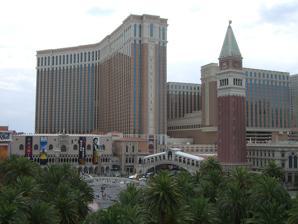
Building: The Venetian Las Vegas
Country: United States of America
Year built: 1999
Casino hotel in Nevada, United States The Venetian Las Vegas Show map of Las Vegas Strip Show map of Nevada Location Paradise, Nevada , U.S. Address 3355 South Las Vegas Boulevard Opening date May 4, 1999 ; 25 years ago ( 1999-05-04 ) Theme Venice , Italy No. of rooms 3,036 (1999) 4,049 (2003) ~7,100 (including The Palazzo ) Total gaming space 120,000 sq ft (11,000 m 2 ) Permanent shows Blue Man Group (2005–2012) Phantom: The Las Vegas Spectacular (2006–2012) Rock of Ages (2012–2016) Human Nature (2013–2020) Signature attractions Grand Canal Shoppes Venetian Expo Notable restaurants Bouchon Tao Asian Bistro Yardbird Southern Table & Bar Casino type Land-based Owner Vici Properties Operating license holder Apollo Global Management Architect Stubbins Associates Wimberly Allison Tong & Goo Renovated in 2003, 2015 Coordinates 36°07′17″N 115°10′08″W / 36.12139°N 115.16889°W / 36.12139; -115.16889 Website venetian .com The Venetian Las Vegas is a luxury hotel and casino resort located on the Las Vegas Strip in Paradise, Nevada , United States . It is owned by Vici Properties and operated by Apollo Global Management . It was developed by businessman Sheldon Adelson through his company, Las Vegas Sands . The Venetian was built on the former site of the Sands Hotel and Casino , which was closed and demolished in 1996. Construction on the Venetian began in April 1997, and the resort opened on May 4, 1999. Some amenities had yet to be finished, with construction continuing until the end of the year. Subcontractors later filed mechanic's liens against the resort for unpaid work, leading to lengthy litigation. The Venetian also feuded with the Culinary Workers Union regarding Adelson's decision to open the property as a non-union resort. The Venetian was designed by Stubbins Associates and Wimberly Allison Tong & Goo . The resort is themed after Venice and has replicas of numerous landmarks from the city, including a canal with gondola rides. The Venetian includes a 120,000 sq ft (11,000 m 2 ) casino and opened with 3,036 suites in a 35-story tower. A 12-story tower, the Venezia, was completed in 2003, bringing the room count to 4,049. The Palazzo , a sister property with its own hotel and casino, opened north of the Venetian in 2007. If considered as a single property, the Venetian-Palazzo complex ranks as the second-largest hotel in the world, with approximately 7,100 rooms. The Venetian was built to accommodate convention-goers in particular, as Adelson felt that this demographic was underserved in Las Vegas. The resort includes its own meeting space, as well as the adjoining Venetian Expo . The property also includes the Grand Canal Shoppes , and was home to the Guggenheim Hermitage Museum from 2001 to 2008. The Venetian has several performance venues, which have hosted entertainment such as the Blue Man Group (2005–2012), Phantom: The Las Vegas Spectacular (2006–2012), and Human Nature (2013–2020). A sphere-shaped venue and arena, known as simply Sphere , opened in September 2023. By the end of 2020, Las Vegas Sands sought to focus on its Macau properties, which include The Venetian Macao . In February 2022, Apollo Global Management acquired the operations of the Venetian, Palazzo, and Venetian Expo for $2.25 billion, while Vici Properties purchased the land beneath the facilities for $4 billion. The Venetian and Palazzo approved labor contracts with the Culinary Workers Union in 2024, making them the last resort properties on the Strip to unionize. History Background and construction The Venetian was built on land previously occupied by the Sands Hotel and Casino , which opened in 1952. Las Vegas Sands , a company founded by businessman Sheldon Adelson , purchased the Sands resort in 1989. Adelson eventually devised plans to replace the aging resort, which he felt was no longer competitive with newer properties. The Sands closed in June 1996, and was demolished five months later to make way for the Venetian. Construction began on April 14, 1997, with a low-key groundbreaking ceremony. Lehrer McGovern Bovis served as the general contractor . Work began without the issuance of final permits, a strategy used by several previous resorts on the Strip. The Venetian's foundation was poured two months after groundbreaking, followed by the construction of three stories. Further work could not begin until the approval of a traffic study. An extranet was used during construction to keep the project on schedule. It contained 4,500 items, including photos, illustrations, legal documents, and budgets. Project team members, based in various locations, could access the items via the extranet, increasing efficiency. A key demographic would be convention-goers, whom Adelson considered underserved in Las Vegas. At the end of 1997, the project acquired $523 million in funding through the sale of bonds . The final cost was $1.5 billion. Financial analysts were skeptical about whether the resort would be finished, while gambling executives questioned Adelson's decision to focus on business travelers and conventions. Up to that time, gambling had been the most significant revenue generator in Las Vegas. The Venetian was expected to employ more than 4,000 people, and it saw more than 100,000 applications. Safety at the construction site was questioned after several incidents, including a worker death in January 1998, which occurred as the result of a fall. At the end of the year, another worker was crushed and killed by an 8,000-pound facade, which fell 32 stories while being lifted by a crane. In February 1999, a trio of workers had to be rescued from the hotel tower's exterior after a cable for their scaffolding became tangled by high winds, stranding the workers 22 stories above ground. In March 1999, a natural gas leak occurred on-site after workers accidentally struck a line, closing one block of the Strip for two hours. The following day, an electrician died after falling more than 30 feet through an open hole, marking the third death since the start of construction. Bovis had previously been fined $9,300 for safety violations which included a lack of fall protection near holes. Opening The opening was initially scheduled for April 21, 1999. Adelson had wanted it to open a week earlier to accommodate convention-goers who were booked at the hotel. However, both opening dates were delayed due to ongoing construction work, as well as building inspections by the county. As a result, 900 convention guests had to be transferred to other hotels. A soft opening was eventually scheduled for May 3, 1999. A private opening ceremony was held that morning and attended by thousands of VIP guests, including actress Sophia Loren and more than 500 journalists from around the world. County inspections delayed the public opening until 12:45 a.m. the following day. It was one of three new resorts to open on the Strip in 1999, along with Mandalay Bay and Paris Las Vegas . Because construction was still ongoing, the resort opened without all of its amenities, including a retail mall and some restaurants. Much of the hotel tower was also unavailable initially, due to the inspection work. Because of this, many guests were sent to other resorts. Hotel inspections continued for several days after the opening, with only the first six floors and 320 rooms approved to operate. Construction continued after the opening, and concluded in December 1999. The resort did not receive a permanent certificate of occupancy until June 2001. Construction litigation Shortly after the opening, numerous subcontractors alleged that they were owed money for work performed on the Venetian. More than $230 million in mechanic's liens were filed, including $145 million from Lehrer McGovern Bovis, which also filed a fraud lawsuit against the resort. The Venetian stated that it was not responsible for covering subcontractor costs, according to its contract with Bovis. The resort also said that, despite Adelson's request, Bovis had failed to acquire mechanics-lien waivers when hiring subcontractors. According to Bovis, the Venetian had made more than 400 design changes during the final eight months of construction, while denying requests for construction extensions. In July 1999, the resort filed a $50 million federal lawsuit against Bovis over the liens, as well as breach of contract . The resort claimed that its reputation had been damaged by the scattered opening of its amenities. Bovis filed its $145 million lien the following month. Both sides subsequently agreed to try resolving the dispute out of court. However, this did not pan out. A civil jury trial eventually began in August 2002, lasting 10 months. It was the longest-running civil jury trial and the largest construction lien case in Nevada history. The trial concluded in June 2003, when jurors found both the Venetian and Bovis in breach of contract. For incomplete and defective construction work, Bovis had to pay $2.3 million in damages to the resort, which was also ordered to pay $44.2 million to Bovis. Las Vegas Sands appealed the decision, and eventually reached an agreement with Bovis in 2005. Subsequent years By 2002, Condé Nast Traveler had named the Venetian as one of North America's top 20 hotels. It had also received Four Diamond and Four Star ratings from American Automobile Association and Mobil Travel Guide respectively. As of 2004, the Venetian was among the most profitable resorts in Las Vegas, second to the Bellagio . A Chinese counterpart, The Venetian Macao , opened in Macau in 2007. That year, the Las Vegas location also added a sister property, The Palazzo . In 2020, readers of USA Today ranked the Venetian and Palazzo among the 10 best casinos in Las Vegas. In 2004, the Venetian agreed to pay a $1 million penalty to settle a 12-count Gaming Control Board complaint. One of the complaints alleged the resort had held a drawing for a Mercedes-Benz that was rigged to be won by a high roller who had lost a large amount in the casino. The executives involved were fired. On the morning of October 10, 2012, a man entered a closed gaming area and acquired $1.6 million in casino chips from a locked box that he broke open. He left the resort unnoticed, and the theft was not discovered until the following morning. He was arrested later in the month, with authorities recovering $396,000 in chips. In 2013, Las Vegas Sands reached a non-prosecution agreement with the U.S. Department of Justice , following a two-year investigation into money laundering at the Venetian. Zhenli Ye Gon , a businessman and high-stakes gambler suspected of drug trafficking, had made numerous large deposits at the casino in 2006 and 2007. Las Vegas Sands acknowledged that it failed to take the matter seriously, and agreed to pay $47.4 million to the Department of Justice. Like other casinos in Nevada, the Venetian closed indefinitely in March 2020 in response to the COVID-19 pandemic and its effects on the state . The following month, the resort announced plans to incorporate emergency medical personnel and automatic camera-based body temperature scans into its eventual reopening, which occurred on June 4, 2020. By the end of 2020, Las Vegas Sands wanted to focus on its operations in Macau, as Asia was expected to recover from the pandemic's impact at a faster rate. The company was in early discussions to sell the Venetian, the Palazzo, and the adjoining Sands Expo . Adelson died in January 2021, and Las Vegas Sands announced two months later that it would sell the three Las Vegas facilities for $6.25 billion. Through the deal, Vici Properties bought the land under the facilities for $4 billion, and Apollo Global Management acquired the operations for $2.25 billion as part of a triple net lease agreement with Vici. The sale was finalized in February 2022. Union history Background Before the start of construction, Adelson indicated that the Venetian would be a non-union resort, unlike the Sands. This prompted criticism from the Culinary Workers Union , which represents the majority of Strip resort workers. The union wanted Adelson to rehire Sands workers without going through the application process. In March 1997, the union urged Clark County Commissioners to reject the Venetian project, citing traffic concerns if it should be built. Later that year, the union held protests in front of a Venetian preview center, which resulted in a restraining order that limited the level of noise allowed during the protests. Resort executives said the property would offer a wages and benefits package matching or exceeding those offered by the union. Adelson outsourced key elements of the resort to third parties, including restaurant and retail operations. He said it would be up to employees to decide on unionization, stating that the Culinary's actions were an "attempt to intimidate employers like me into signing contracts for workers I haven't hired yet, to stop me from trying to give my future employees a chance to choose whether they want union representation, and stop me from attracting like-minded, brand-name restaurateurs who want to give their employees that same freedom to choose". The union sought assurance that the Venetian would take a neutral stance during eventual union elections. Ultimately, the resort never unionized under Las Vegas Sands' ownership. 1999 protests and aftermath A traffic study had determined that the public sidewalk in front of the future Venetian had to be removed, allowing for a widening of Las Vegas Boulevard . In an agreement with the county, the resort built a sidewalk on its own property with the condition that it be accessible by the public. More than 1,000 Culinary members picketed on the sidewalk in front of the resort on March 1, 1999, two months prior to its opening. Resort officials accused them of trespassing and warned of arrests, although the district attorney determined the sidewalks to be public property. Georgia congressman John Lewis spoke at the rally and also attempted to meet with Adelson, who turned down the offer because Lewis wanted to include union representatives. Although the protest had a permit to proceed, the Venetian contacted the Las Vegas Metropolitan Police Department (LVMPD) to intervene, despite the latter stating that it would not do so. The Venetian used loudspeakers to warn union members against protesting in front of the resort, and one Venetian security guard performed a citizen's arrest on a union member. Several days after the protest, the resort filed a federal lawsuit against the union, the county, the district attorney, and the LVMPD. The resort stated that the protest took place on a private walkway separate from the sidewalk, and it sought a court order declaring the former as private property. The union responded: "We've been through this before, and we'll be through it again. We've battled this guy before, and we'll battle him as long as it takes. We're never going away. It's a long way from over". A judge denied the Venetian's request for a restraining order, and thousands of Culinary members protested at the resort's grand opening. However, most tourists were reportedly unaware or uninterested in the union battle, proceeding to visit the property. The Venetian accused the union of trespassing and unlawful picketing, and filed suit to prevent such activity in the future. A district court ruled later in 1999 that the resort's sidewalks constitute a public forum where individuals can exercise their First Amendment rights. The decision was appealed but upheld in 2001. After the district court ruling, the union filed a complaint with the National Labor Relations Board (NLRB) in regard to the sidewalk dispute. The agency eventually determined that the resort violated the National Labor Relations Act (NLRA). The Venetian appealed, but eventually lost the case when it went to the U.S. Supreme Court , which declined to hear it in 2008. However, a year later, the NLRB did withdraw its finding that the Venetian violated the NLRA when it contacted police. 2020s: Apollo union neutrality After Apollo's purchase was announced in 2021, the Culinary union questioned the company's prior management of Caesars Entertainment , which included a workforce cut of more than 20,000 over a 10-year period. Upon taking ownership in 2022, Apollo expressed no opposition to unionization. In 2023, a card check neutrality agreement was reached between Apollo and the Culinary union, the Bartenders Union Local 165 and the International Union of Operating Engineers Local 501, and with Teamsters Local 986 for joint negotiations. Under the deal, employees would determine whether to unionize while Apollo management refrains from taking a position on the matter. On September 19, 2024, the Venetian and Palazzo approved a Culinary Workers Union labor contract, making them the last resort properties on the Strip to unionize. Design Recreation of St Mark's Campanile at the Venetian The Venetian is themed after Venice during the 1400s and 1500s, and it features numerous landmarks from the city. Initially, Adelson did not plan for the resort to have a theme. His second wife, Miriam , eventually suggested theming the resort after Venice, where they had honeymooned in 1991. Two architectural firms worked on the project: Stubbins Associates , and Wimberly Allison Tong & Goo . Many of the resort's landmarks and statues were created by Treadway Industries. The design project included 250 artists and sculptors. For historical authenticity, the resort hired two Venice historians, while Treadway sent a team there to photograph the city. Venice mayor Massimo Cacciari was critical of the design, calling it a "mega-galactic example of kitsch" and comparing the resort with a "street walker". Outdoor canal The exterior entrance along the Las Vegas Strip is modeled on the Doge's Palace and includes a recreation of the Rialto Bridge . It also features a 315-foot-high replica of St Mark's Campanile , topped by a statue depicting Gabriel . A revolving restaurant or lounge had been considered for the top of the tower, but it was deemed too small, measuring only 40 square feet. The Grand Canal Shoppes occupy an indoor plaza with a recreation of St. Mark's Square and features a sky-painted ceiling. Another area of the resort features 21 faux Renaissance-era paintings that were framed and attached to the ceiling. The Venetian includes a replica of Venice's Grand Canal that goes through the resort's interior and exterior. Gondolas travel throughout the canal, and visitors can ride on them for a fee. In 2013, the indoor canals were drained for a month-long renovation, the first since the resort opened. At the time, the gondolas attracted 500,000 riders per year. Features Casino and hotel Venetian casino floor, 2014 The Venetian includes a 120,000 sq ft (11,000 m 2 ) casino. Due to lack of demand, the resort's poker room closed in 2000, with plans to expand the race and sports book . Amid a resurgence in poker popularity, the resort added a new $2.6 million poker room in 2006, featuring 39 tables. At 11,000 sq ft (1,000 m 2 ), it was the third largest poker room on the Strip. The resort eventually replaced it with the larger Sands Poker Room, which debuted in 2012. It was the largest on the Strip, measuring 14,000 sq ft (1,300 m 2 ). A new space of equal size, named The Poker Room, opened in 2024. In 2001, the Venetian announced changes aimed at accommodating high rollers . This would include expansion of the baccarat pit, modifications to 18 suites, and the addition of semi-private gaming and dining areas. In 2005, the Venetian opened the Paiza Club, a high-rise private gaming area catering to Asian high rollers. Las Vegas Sands had opened the Sands Macao in China a year earlier, building up a new customer base in Asia. In 2006, Nevada became the first state to approve mobile gambling , and the Venetian reached a deal with Cantor Gaming to provide such a service at the resort. The mobile gaming devices, developed and operated by Cantor, offered games such as blackjack and video poker. They were usable in public areas of the resort such as restaurants and the pool area. The Venetian introduced the devices in 2008, becoming the first Las Vegas resort to offer them. Cantor took over the Venetian's sports book operations in 2011, and spent $30 million to renovate the facility, which measured 10,000 sq ft (930 m 2 ). A high-limit slot salon opened in 2013, featuring 118 machines and butler service. The Venetian and Venezia towers The Venetian opened with 3,036 suites. The original hotel tower is 35 stories and 480 feet in height. Plans were evaluated in 2000 for a second tower, to be built atop the resort's 10-story parking garage. Construction eventually began in July 2002. The 12-story Venezia tower opened in June 2003 and added 1,013 rooms, for a total of 4,049. The 50-story Palazzo , directly north of the Venetian, includes more than 3,000 rooms. When considered as a single property, the Venetian-Palazzo complex ranked as the world's largest hotel , with approximately 7,100 rooms. It lost this title to the First World Hotel in 2015. The complex has a total of 225,000 sq ft (20,900 m 2 ) in gaming space. In 2010, the Venetian and Palazzo partnered with InterContinental Hotels Group through a 10-year deal. The Venetian rooms were renovated in 2015. Two years later, the Venetian became the first Las Vegas resort to allow hotel bookings through Facebook Messenger . Clubs and lounges Tao club entrance and interior A nightclub, C2K, opened in late 1999 and was leased out to a third-party operator. The Venetian closed the club in August 2000, alleging rampant drug use and sexual activities. The closure came a month after a woman died at the club of an ecstasy overdose. It reopened two months later, under new management. In its early years, the Venetian included a club known as the Venus Lounge. In 2005, Vivid Entertainment leased the space and opened it as Vivid, a 7,000 sq ft (650 m 2 ) nightclub. Vivid closed in 2006, and sat vacant until the 2009 opening of Smokin' Hot Aces, a rock and roll bar. Tao, a popular nightclub and restaurant, opened in 2005. It covers 60,000 sq ft (5,600 m 2 ), including 12,000 sq ft (1,100 m 2 ) for the nightclub. A dayclub, known as Tao Beach, opened in 2007. The five-acre Tao Beach covers the nightclub's rooftop. In 2012, the Venetian opened The Bourbon Room, a 1980s-themed lounge. It took over the former La Scena lounge and accompanied the resort's new Rock of Ages show, which was performed in a separate venue. The show and lounge closed in early 2016. The Bourbon Room was replaced by the Dorsey, a cocktail bar opened later in 2016. It went on to become one of the most popular bars in Las Vegas. It is scheduled to close in June 2023, to be replaced by Juliet Cocktail Room. Restaurants See also: List of restaurants in the Las Vegas Valley Tao restaurant interior The Venetian initially featured 15 restaurants, three of which were ready for the resort's soft opening. Notable chefs at the resort included Emeril Lagasse , Joachim Splichal , Stephan Pyles , and Wolfgang Puck . In contrast to most Las Vegas resorts, the Venetian opened without a buffet, as Adelson sought an upper-class clientele: "The people who want buffets are not consistent with the luxury and quality that we've put together here". Tao Asian Bistro has consistently ranked as the highest-grossing independent restaurant in the U.S. since its 2005 opening, in part due to alcohol sales in its bar. The restaurant features Asian decor, including a giant Buddha statue. Another restaurant, Royal Star, also served Chinese food until its closure in 2006. Bouchon, a French bistro by chef Thomas Keller , has operated since 2004. It is located in the Venezia tower and was designed by Adam Tihany . Yardbird Southern Table & Bar opened its second location in 2015, at the Venetian. Chef Mario Batali had two restaurants at the Venetian, both of which closed in 2018, after sexual misconduct allegations were made against him. Estiatorio Milos, a Greek seafood restaurant, opened in 2021. Convention space Sands Expo in 2010 The resort opened with the Venetian Congress Center, offering 500,000 sq ft (46,000 m 2 ) of meeting space, in addition to the adjoining Sands Expo behind the Venetian, which opened in 1990 as part of the earlier Sands resort. A 150,000 sq ft (14,000 m 2 ) expansion of the Congress Center and Sands Expo brought the resort's total meeting space to 1.9-million sq ft (180,000 m 2 ). The expansion cost $45 million and was finished in 2003. The Venetian helped popularize Las Vegas as a convention city, particularly thanks to its Sands Expo. Las Vegas Sands renamed it as the Venetian Expo in 2021, while in the process of selling the facility. The Venetian Congress Center was also renamed The Venetian Convention Center. Museums The Art of the Motorcycle at Guggenheim Las Vegas , January 2003 Two museums, affiliated with the Solomon R. Guggenheim Foundation , opened at the Venetian on October 7, 2001. Both were designed by architect Rem Koolhaas . The Guggenheim Las Vegas operated in a 63,700 sq ft (5,920 m 2 ) building until January 2003, hosting only one exhibit up to that point: Guggenheim's The Art of the Motorcycle . The facility and exhibition cost $37 million to develop, and averaged 666 daily visitors; it needed 3,000 to 4,000 to justify operating expenses. The low attendance was partly attributed to decreased tourism brought on by the September 11 attacks . Several new exhibits had been considered as replacements, but none came to fruition due to lack of funding. The Venetian announced in May 2003 that the Guggenheim Las Vegas space would become a new performance theater for the resort. The Guggenheim Hermitage Museum operated in partnership with the State Hermitage Museum in Saint Petersburg . The facility measured 7,660 sq ft (712 m 2 ) and hosted 10 exhibitions before closing in May 2008. Other features Since 1999, the resort has included a Madame Tussaud's wax museum, marking the first U.S. location. The resort also features the Grand Canal Shoppes , an 875,000 sq ft (81,300 m 2 ) shopping mall. In 2000, the Venetian became the first Strip resort to open a child-care center for its employees. The Venetian opened with five pools, and the 2003 Venezia addition included another pool deck and the resort's first wedding chapel. Upon its opening, the resort also included the 63,000 sq ft (5,900 m 2 ) Canyon Ranch SpaClub. The spa was expanded during construction of the Palazzo, bringing it to 134,000 sq ft (12,400 m 2 ). It is among the largest spa and fitness centers in Las Vegas. Entertainment venues Showroom The Venetian's C2K club served as the resort's original performance venue, known as the Showroom during live entertainment. It was managed by H&H; Entertainment, which leased the space from the resort and rented it out to performers. The venue struggled in its early years, and the Venetian had a strained relationship with H&H;, disagreeing with the type of shows being put on. Performers – such as impressionist André-Philippe Gagnon , magician Melinda Saxe , and singer Robert Goulet – also had disagreements with H&H;'s management style. In its early years, the Showroom had been host to several shows, though none garnered substantial success until the 2003 openings of Lord of the Dance and V: The Ultimate Variety Show . Voltaire Lord of the Dance and V both closed in 2004, making way for construction of a new theater with 1,760 seats. The Blue Man Group opened in the new space in 2005, and performed there until 2012. The Blue Man Group Theatre subsequently became the Rock of Ages Theatre, hosting the Rock of Ages musical from 2012 to 2016, with more than 1,000 performances during that time. The theater sat vacant for the next year, eventually hosting Steely Dan in 2017, under the new name of Opaline Theatre. A circus-themed show by Base Entertainment, titled Revive , was being developed for the Opaline Theatre, but was canceled in 2018, stalling plans to renovate the venue. Base later used the theater as a rehearsal space for other, off-site shows. The venue otherwise remained vacant for years. In 2023, the space was reopened as a club and venue known as Voltaire, with a reduced capacity of 1,000. The venue has held residencies for singers Kylie Minogue and Christina Aguilera , and also hosted Belle de Nuit , a Parisian-style cabaret. Dita von Teese began a residency featuring a theatrical adult revue in September 2024. Venetian Theatre In 2003, the Venetian announced that Guggenheim Las Vegas would be converted into a second performance venue. The new theater has seating for 1,815 people. It debuted with Phantom: The Las Vegas Spectacular , a shortened, 95-minute version of The Phantom of the Opera . The theater cost $42 million to build, and the show's production cost another $35 million. The show opened in 2006, and ran for six years, ending after nearly 2,700 performances. The former Phantom Theatre has since been renamed the Venetian Theatre. At the end of 2012, country singers Tim McGraw and Faith Hill took over the theater space for a 10-weekend series of concerts. In 2013, they signed on for another 10-weekend set of shows. Georgia on My Mind , a Ray Charles tribute show, ran during 2014, with Clint Holmes , Nnenna Freelon , and Take 6 as performers. Although scheduled for a six-week run, it closed two weeks early due to poor ticket sales. In 2015, after nearly five years, The Judds reunited for a series of shows at the Venetian. Rock singer-songwriter John Fogerty also had a concert residency in the theater during 2016, in a show incorporating smoke and pyrotechnics . The new wave band The B-52s are scheduled for residencies at the theater in 2023 and 2024. The Summit A third performance venue, the Gordie Brown Theatre, was added in October 2006, taking former ballroom space. The 742-seat venue was custom-built to host singer Gordie Brown , with a design by The Rockwell Group . In 2007, Wayne Brady also signed on to perform in the venue, which was renamed the Venetian Showroom. Brown ended his run in 2008. An interactive game show, The Real Deal , ran in the Venetian Showroom later that year. The show involved certain audience members being selected to compete against professional poker players. It was produced by Merv Adelson , who was later accused by the resort of stopping production and thereby breaching contract. In 2009, actor Chazz Palminteri performed his one-man show, A Bronx Tale , in the showroom. In 2013, pop musical group Human Nature began performing in the space, which was renamed the Sands Showroom. Human Nature ended its show in 2020, amid uncertainty regarding the COVID-19 pandemic . In 2014, the resort debuted an all-female comedy series in the Sands Showroom. Puppets Up! Uncensored , an adult-oriented puppet show, opened in the showroom in July 2016. The short-lived show, created by Brian Henson and directed by Patrick Bristow , closed in September 2016. In 2021, the Sands Showroom was renamed The Summit, and Derek Hough launched a dance show which continued into the following year. Lin-Manuel Miranda and his musical group Freestyle Love Supreme had a residency in the showroom from 2022 to 2023. Sphere A sphere-shaped music and entertainment arena, known as simply Sphere , opened in September 2023. It is located directly east of the Venetian. The arena's interior is covered in LED screens which accompany live entertainment. The venue includes seating for 17,500 people. Gallery Hotel tower at night Rialto Bridge recreation Entry plaza along the Strip Gondola rides outside the resort Overlooking the outdoor canal at night St. Mark's Square inside the Venetian Another view of St. Mark's Square, including its indoor canal Renaissance paintings on the ceiling of the Grand Canal Shoppes An armillary sphere in the main lobby Lobby of the Venezia tower Film and television history Films The Venetian's casino, lobby, and exterior were among the filming locations for the 2001 film Rat Race . The hotel rooms were also portrayed in the film, although these scenes were shot on a sound stage in Canada. The Venetian hosted the premiere of the 2003 film The League of Extraordinary Gentlemen . The Venetian was a prominent filming location for the 2005 film Miss Congeniality 2: Armed and Fabulous . Television In 2000, the cooking program Emeril Live shot several episodes in the Showroom. By 2003, the resort had made several appearances on the television series CSI: Crime Scene Investigation . A 2005 episode of Megastructures , titled "Ultimate Casino", focuses on the resort's design and construction. The U.S. TV series What Not to Wear shot its series finale at The Venetian and Palazzo in 2013, inviting more than 100 past contributors from the show's 10-year run to participate. The American game show Wheel of Fortune filmed episodes for its 31st season at the Venetian and Palazzo in 2013. References